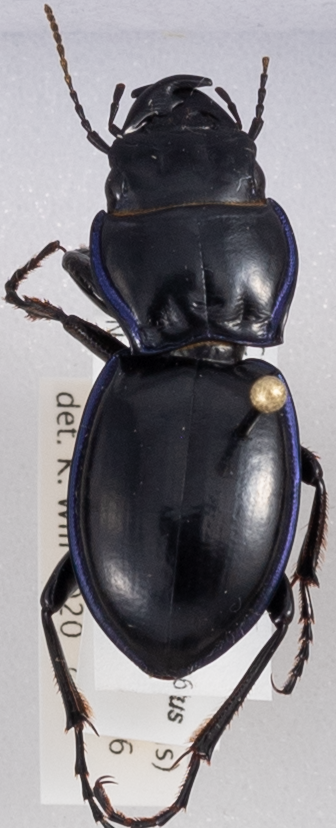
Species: Pasimachus elongatus
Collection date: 2019-06-19
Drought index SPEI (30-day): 1.28
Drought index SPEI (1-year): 0.39
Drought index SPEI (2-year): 0.47